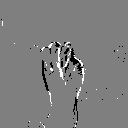
ASL letter: m